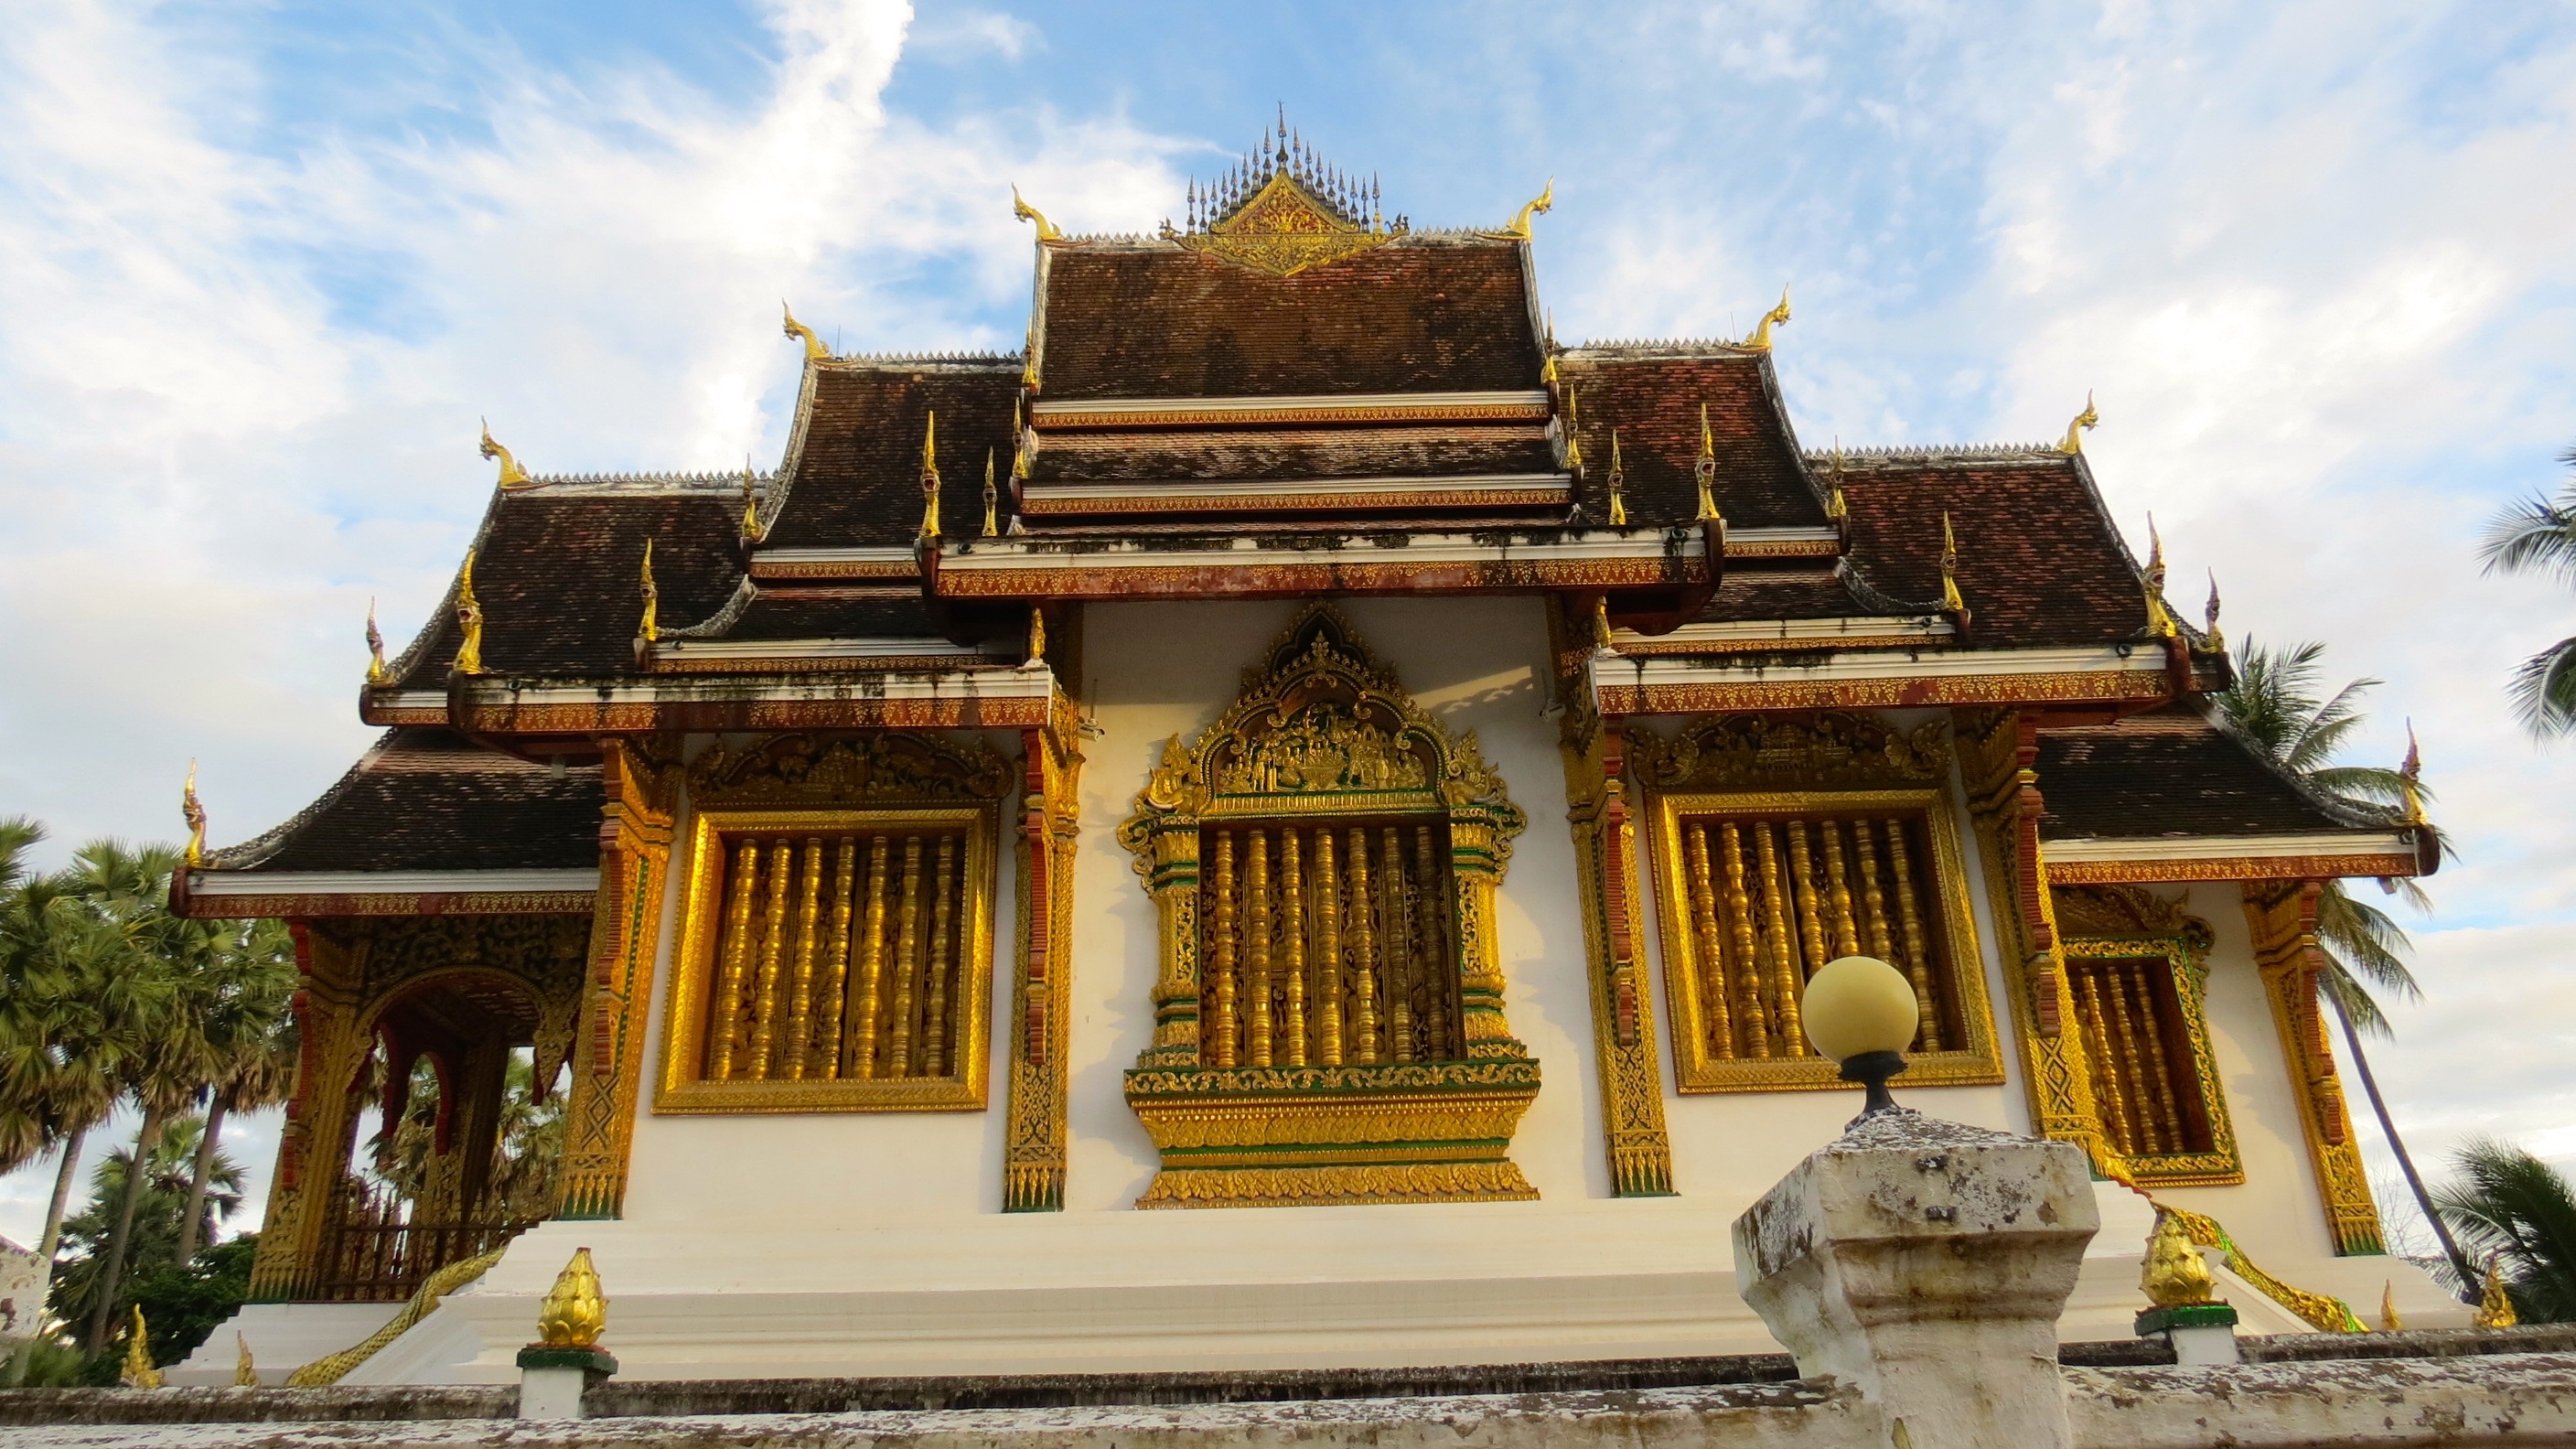
building, palace, tower, buddhism, asia, place of worship, temple, monastery, shrine, chinese architecture, laos, pagoda, wat, hindu temple, historic site, shinto shrine, luangprabang